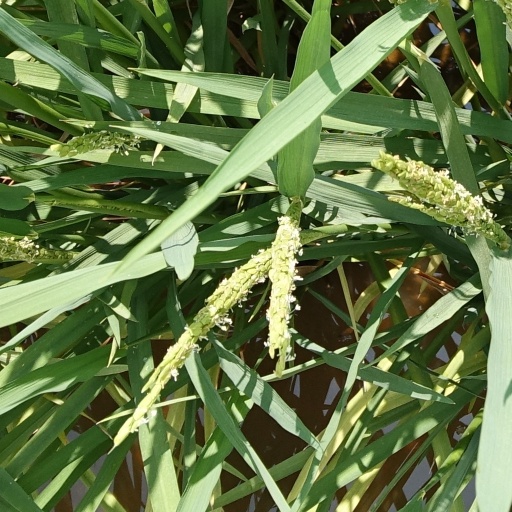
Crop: rice